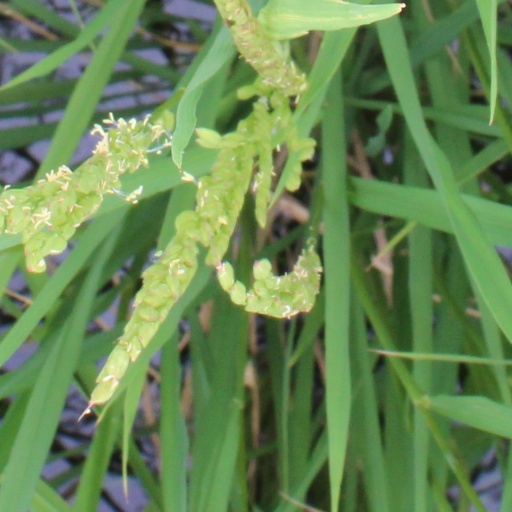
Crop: rice